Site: brandenburg
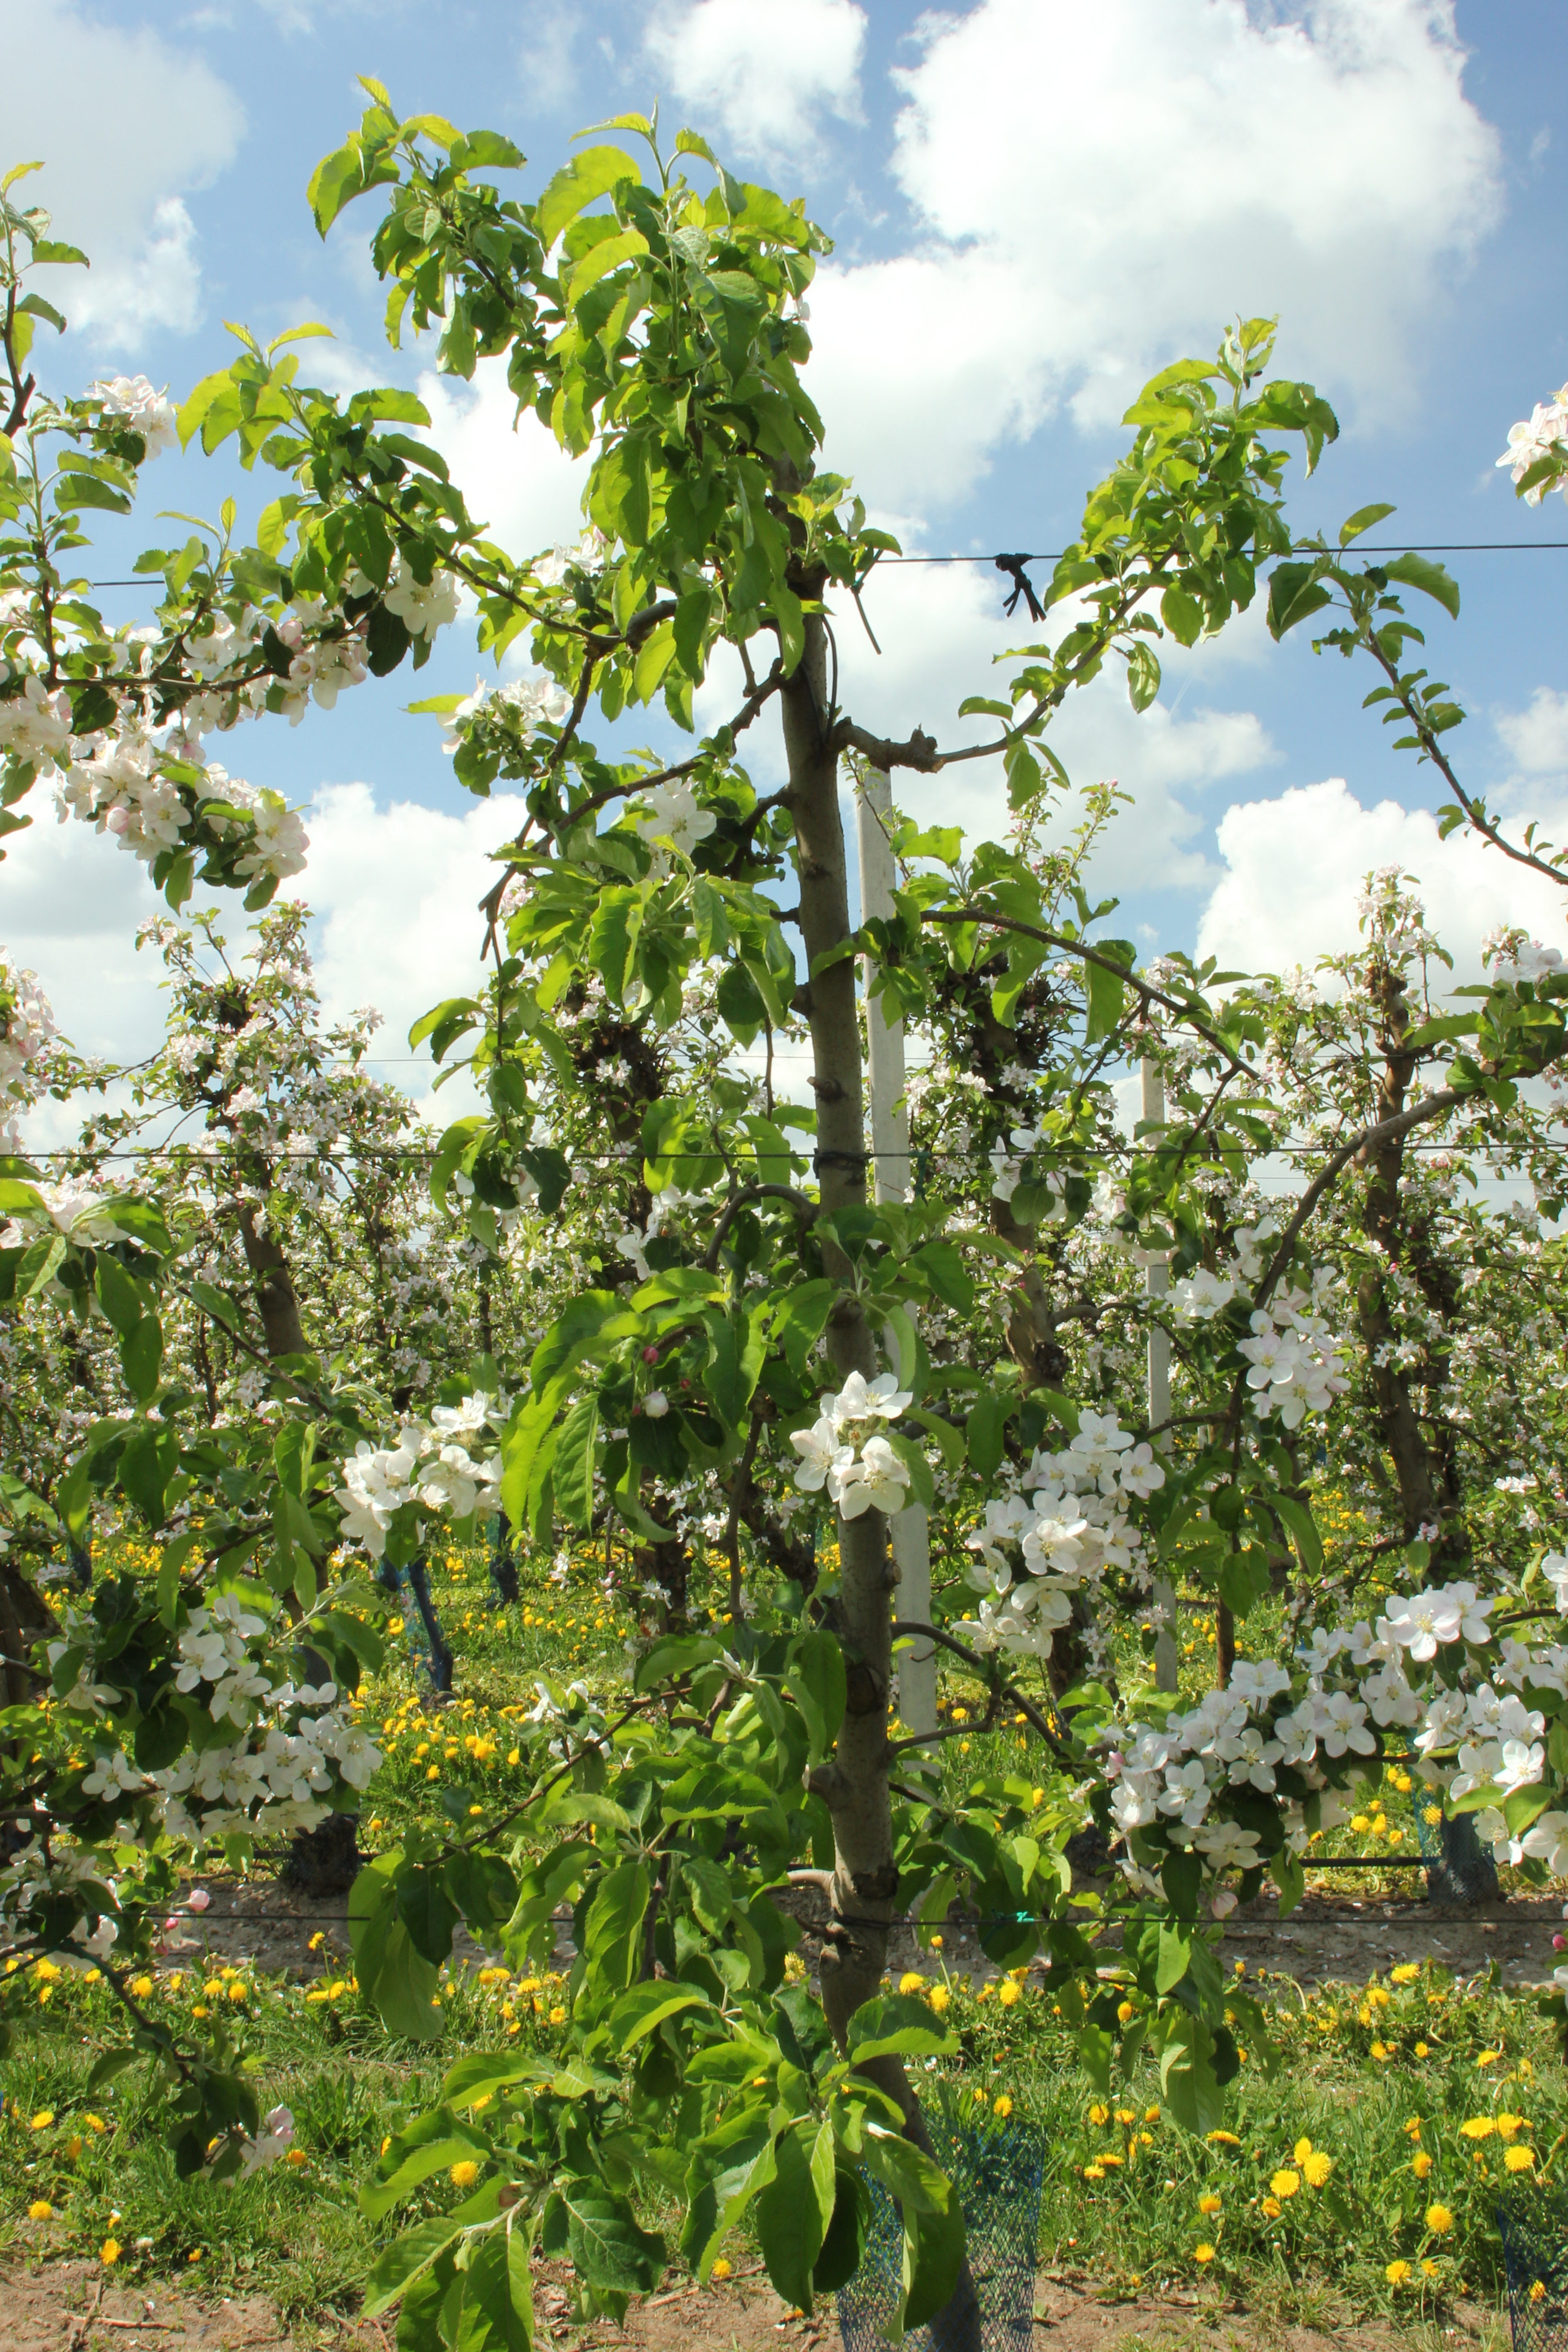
Growth stage (BBCH 65): Flowering